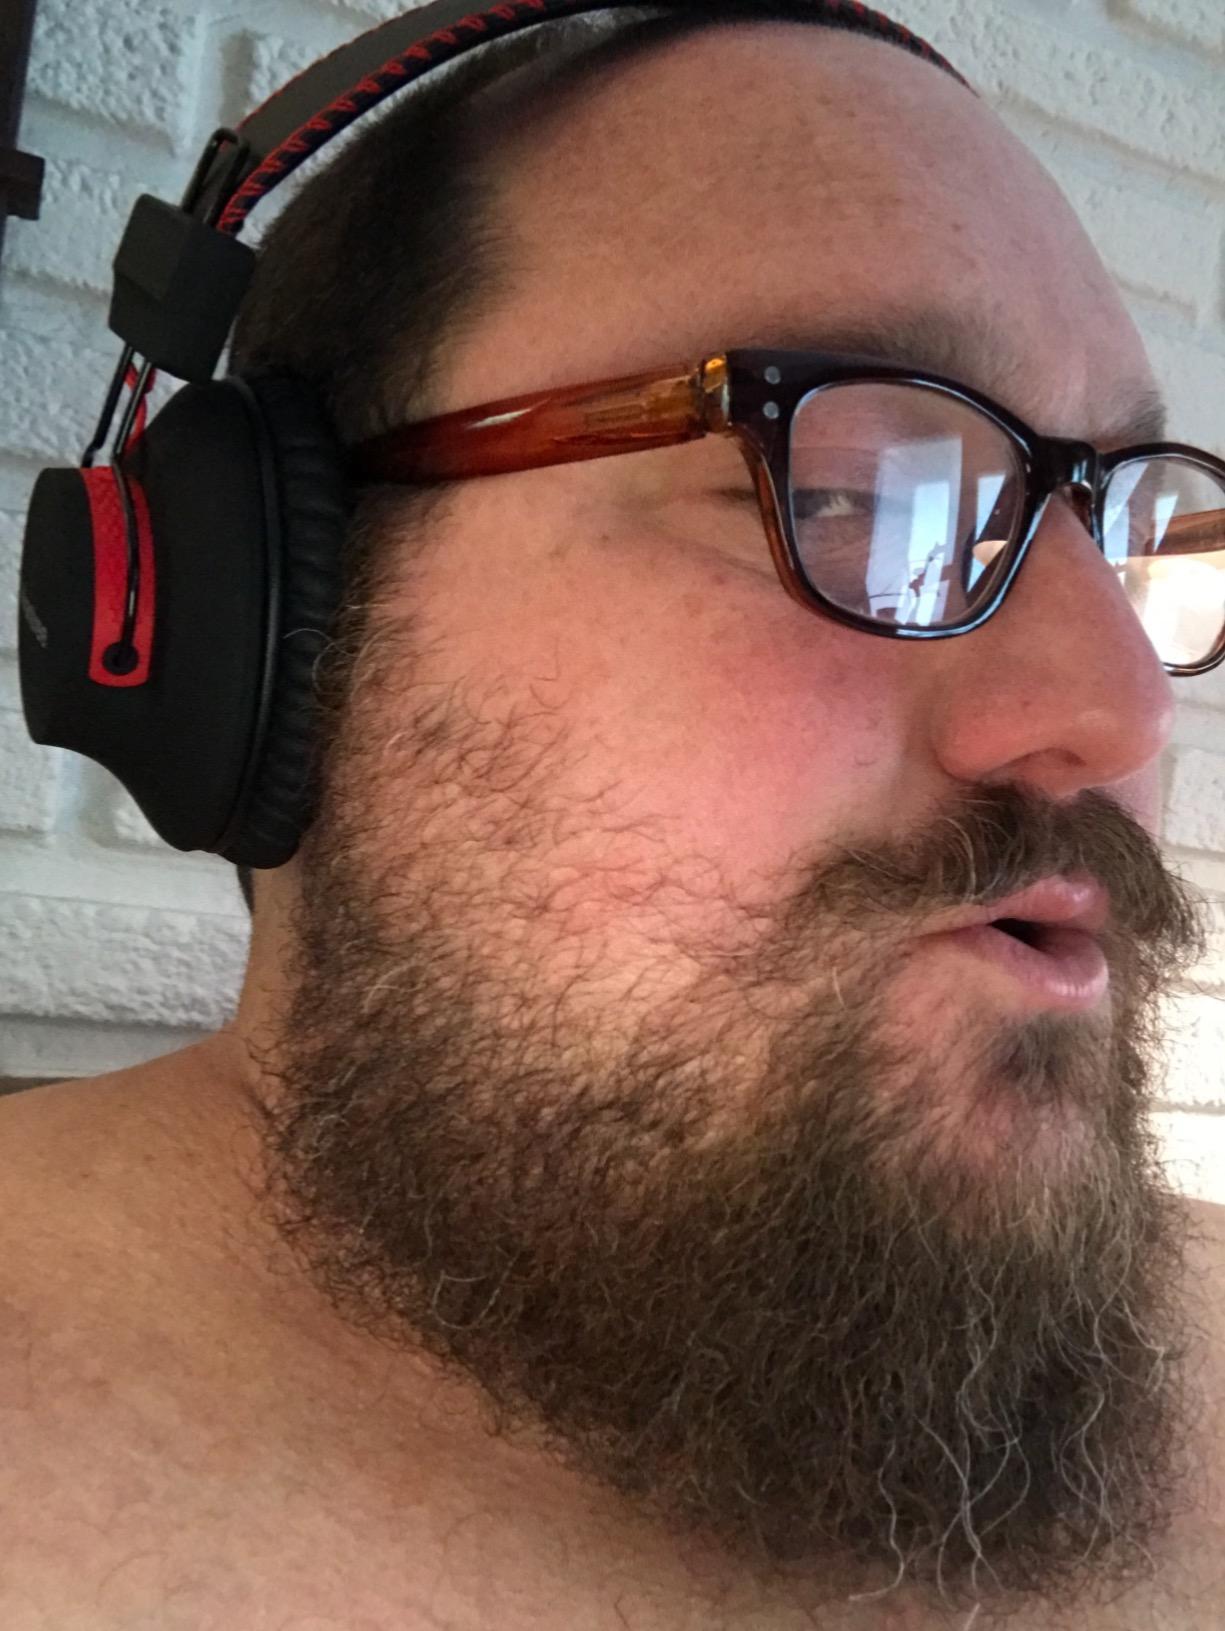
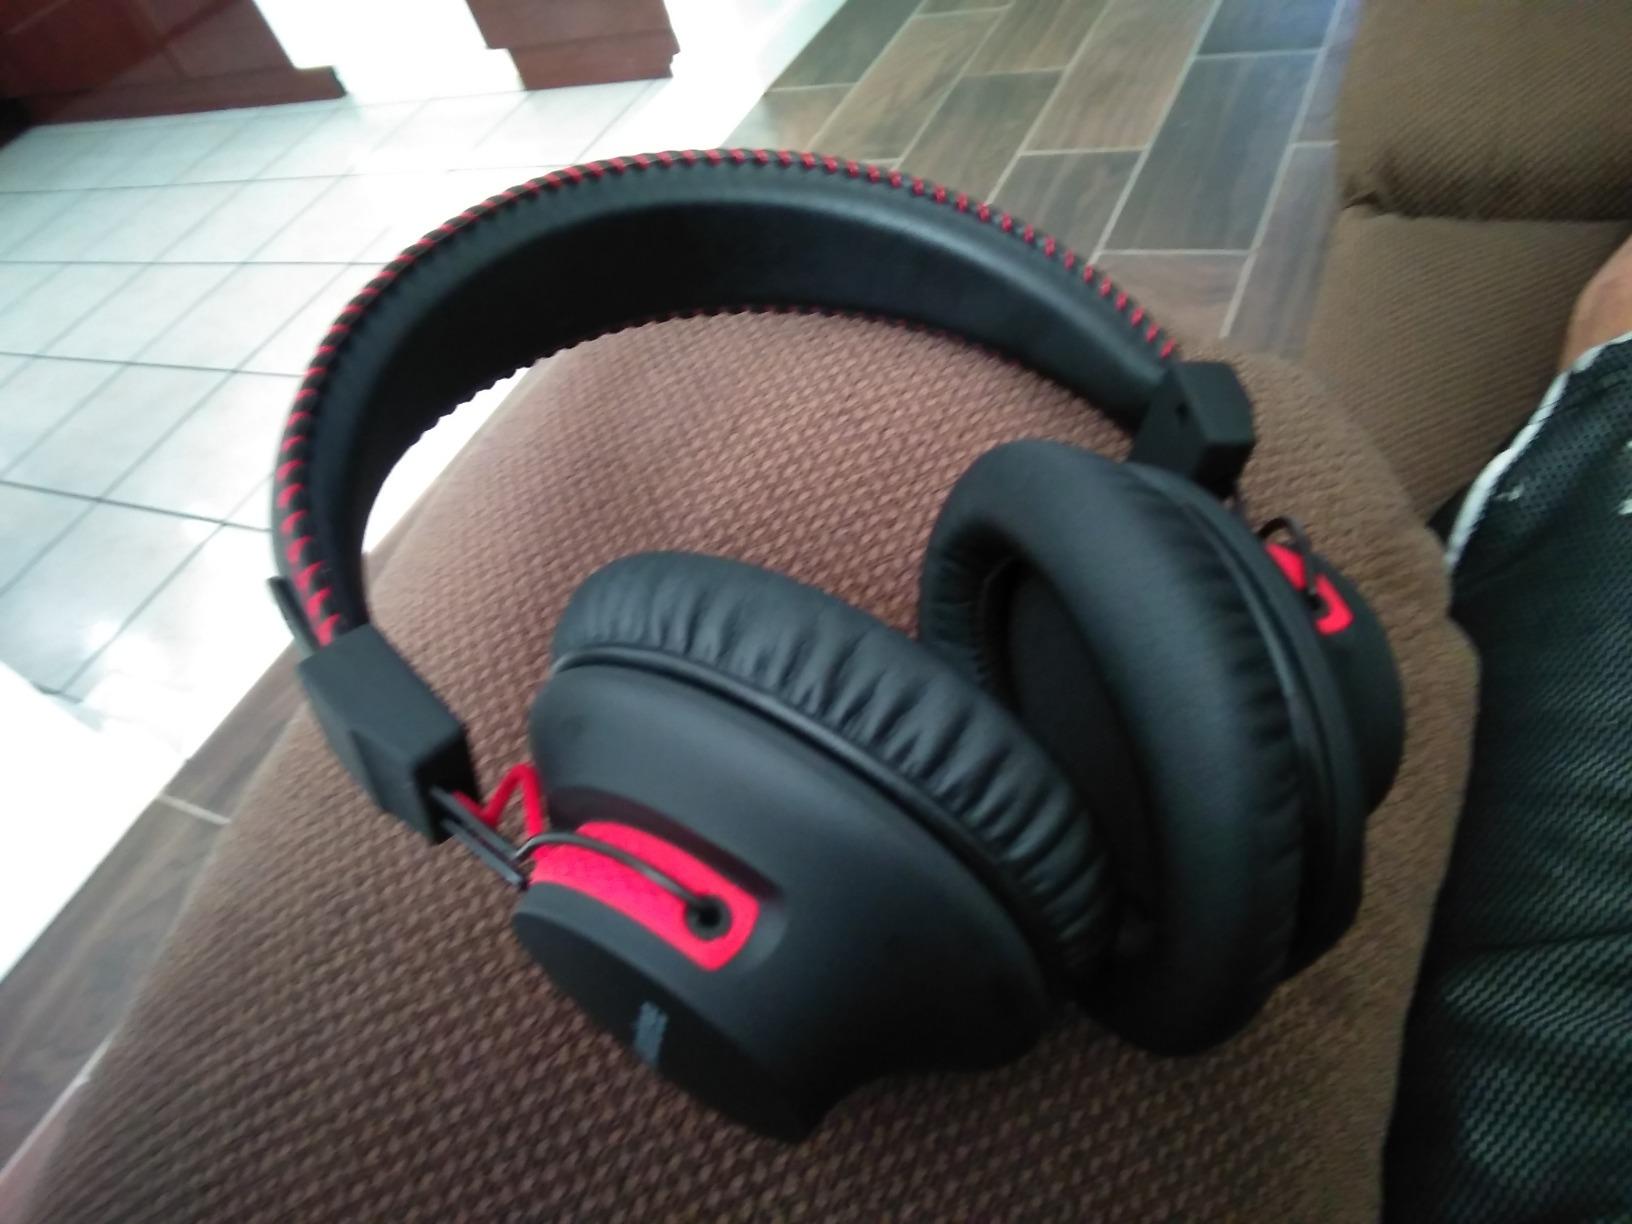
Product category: headphones
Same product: yes